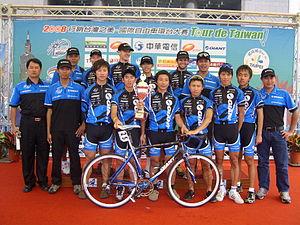
L'équipe cycliste RTS-Monton Racing est une équipe cycliste continentale taïwanaise participant aux circuits continentaux de cyclisme et en particulier l'UCI Asia Tour.